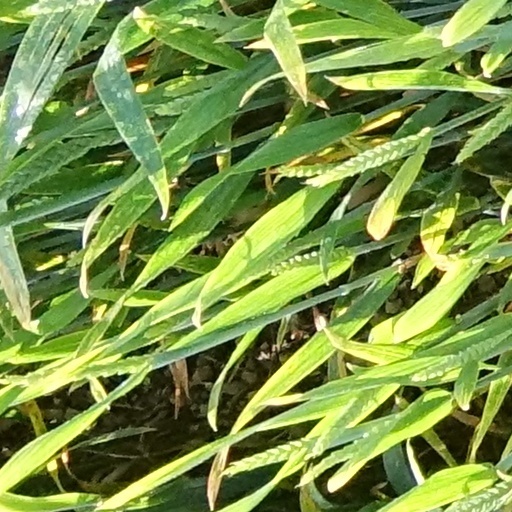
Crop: wheat